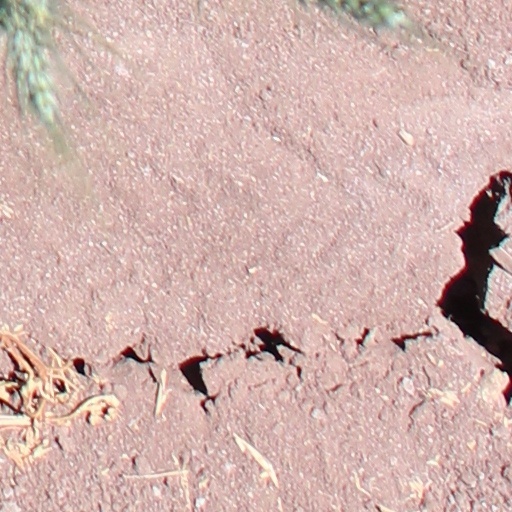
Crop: wheat